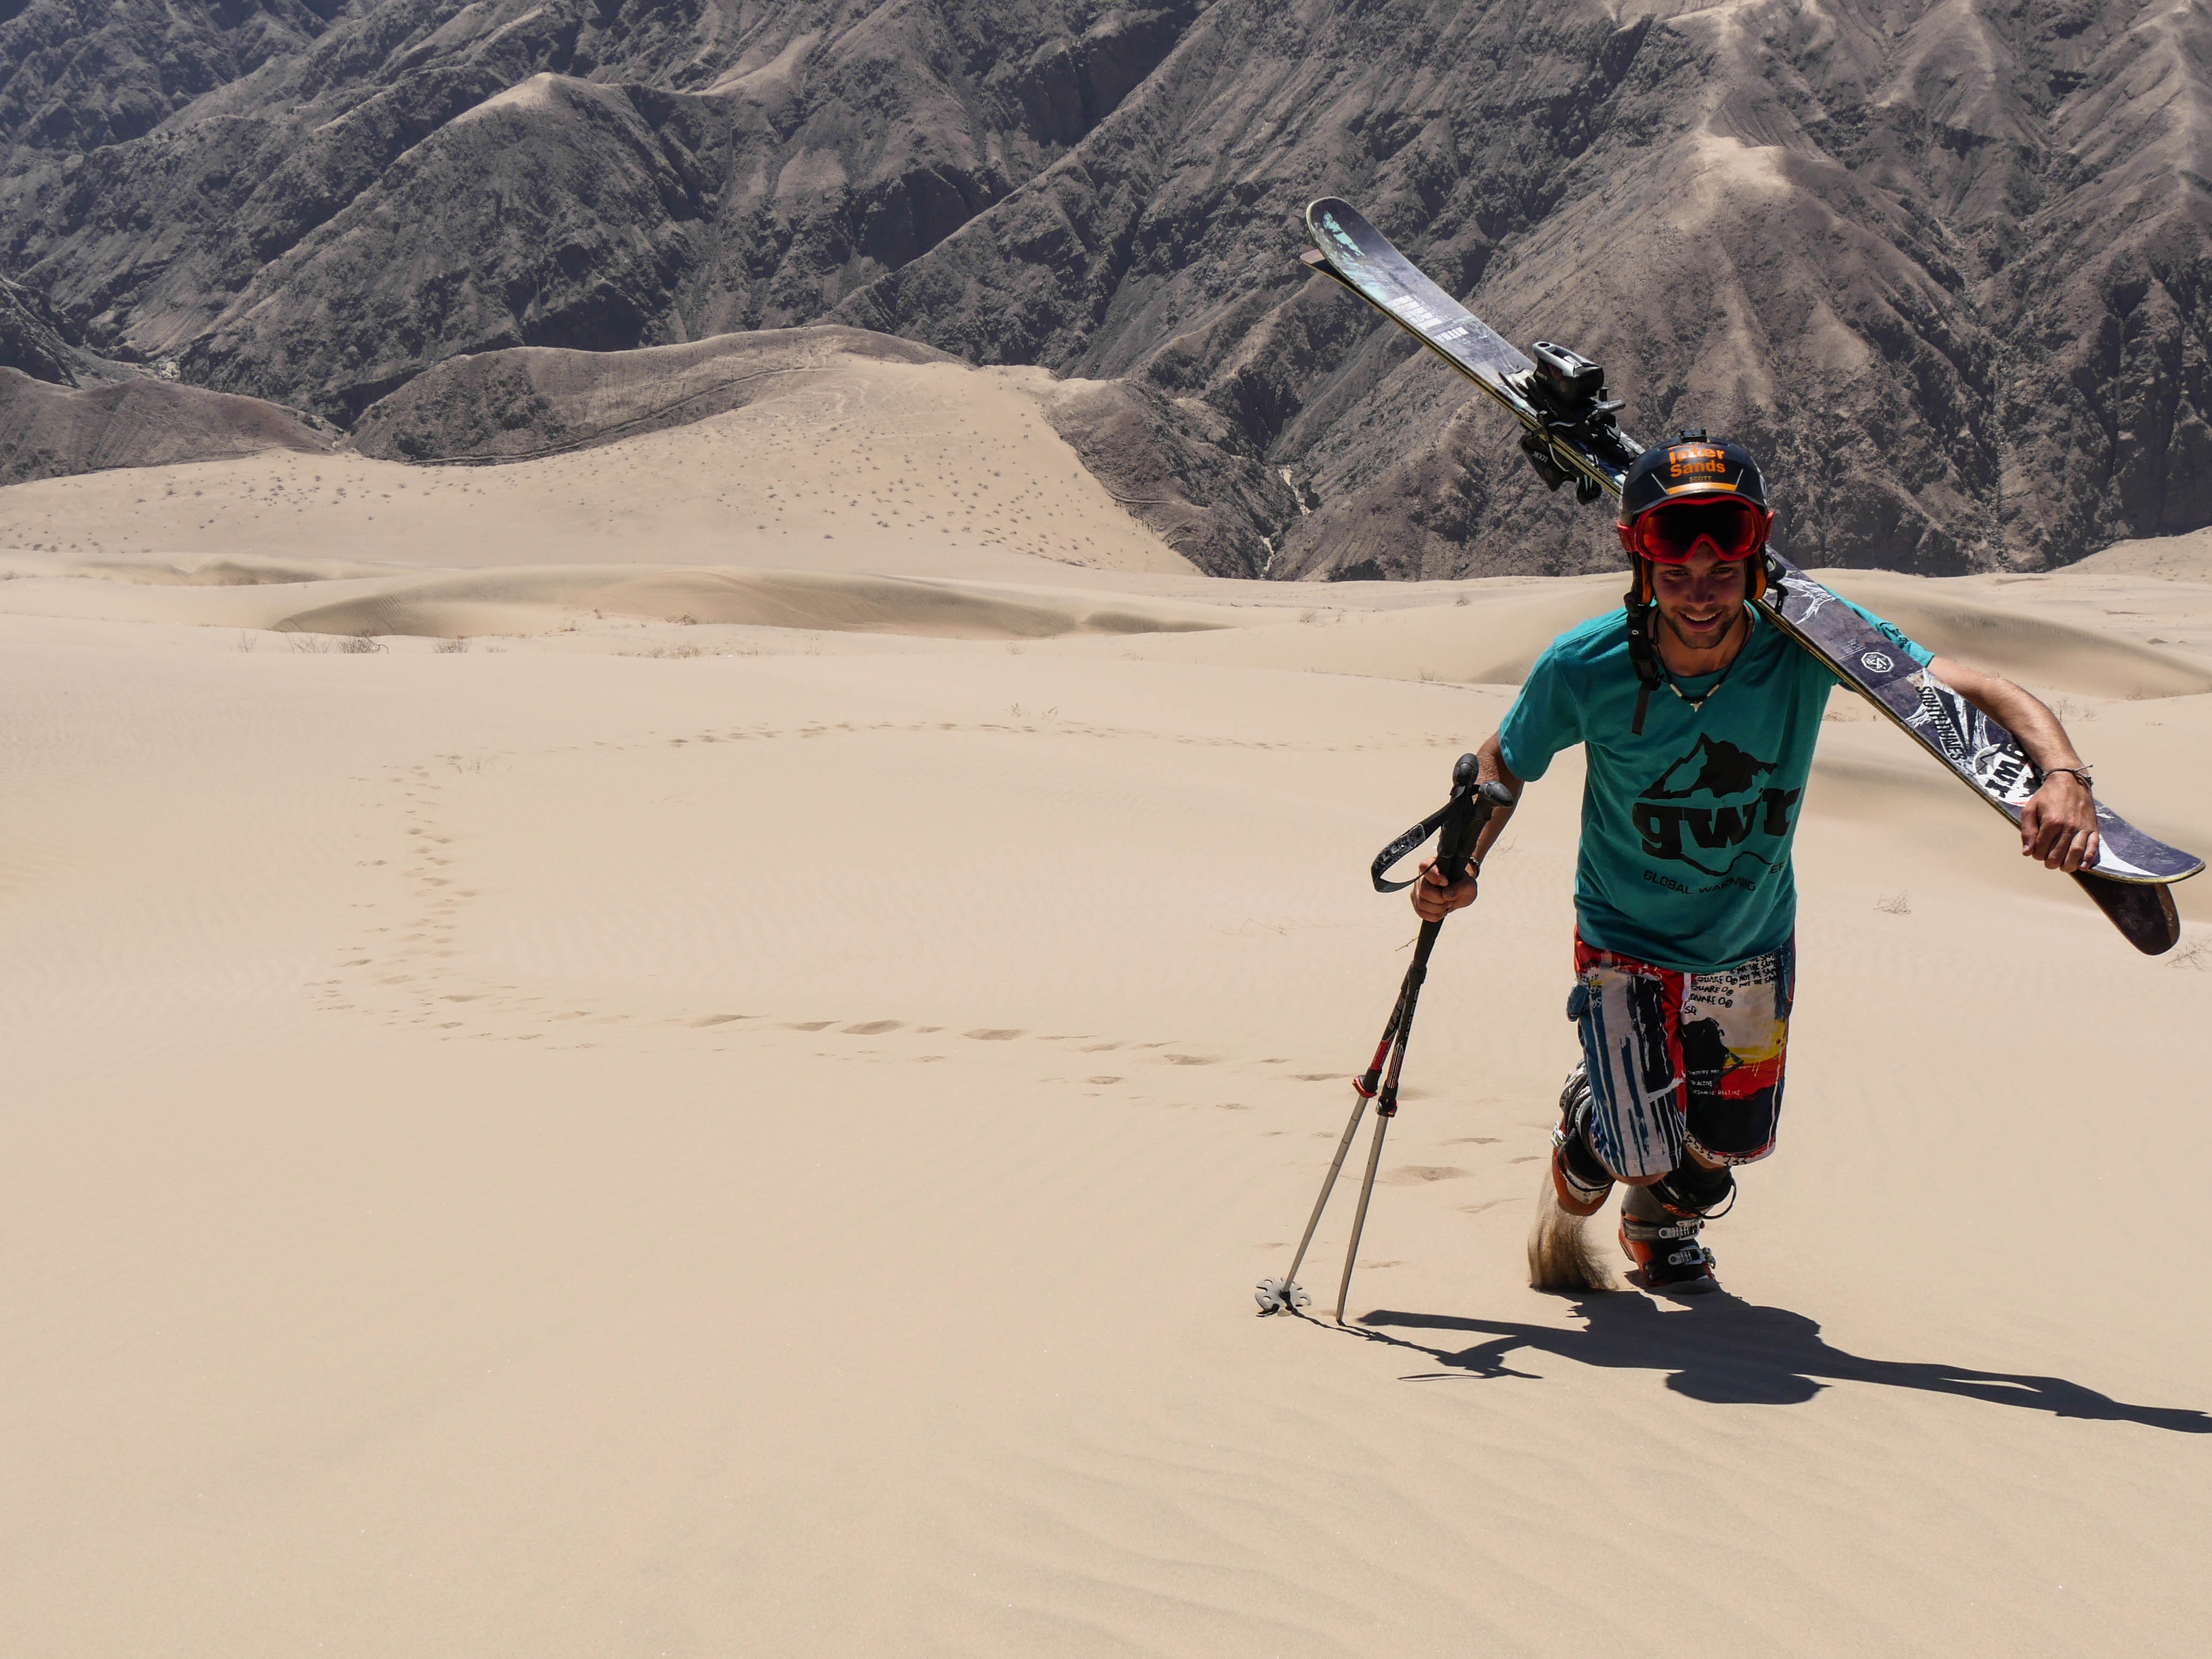
mountain, dune, adventure, rider, extreme sport, lifestyle, winter sport, ski, skier, natural environment, sandskiing, sandski, sandskier, treeking